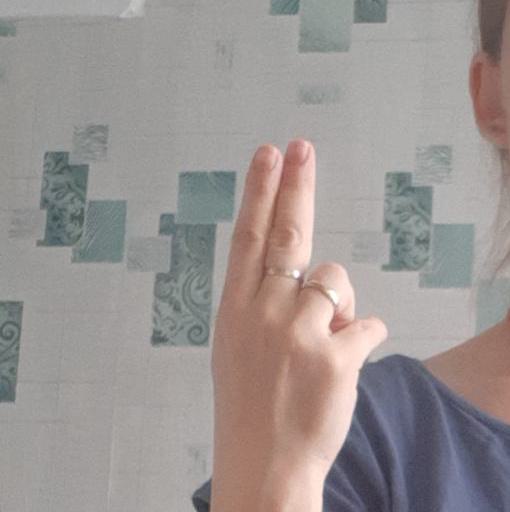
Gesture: two_up_inverted